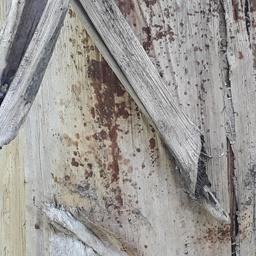
Label: PSEUDOSTEM WEEVIL